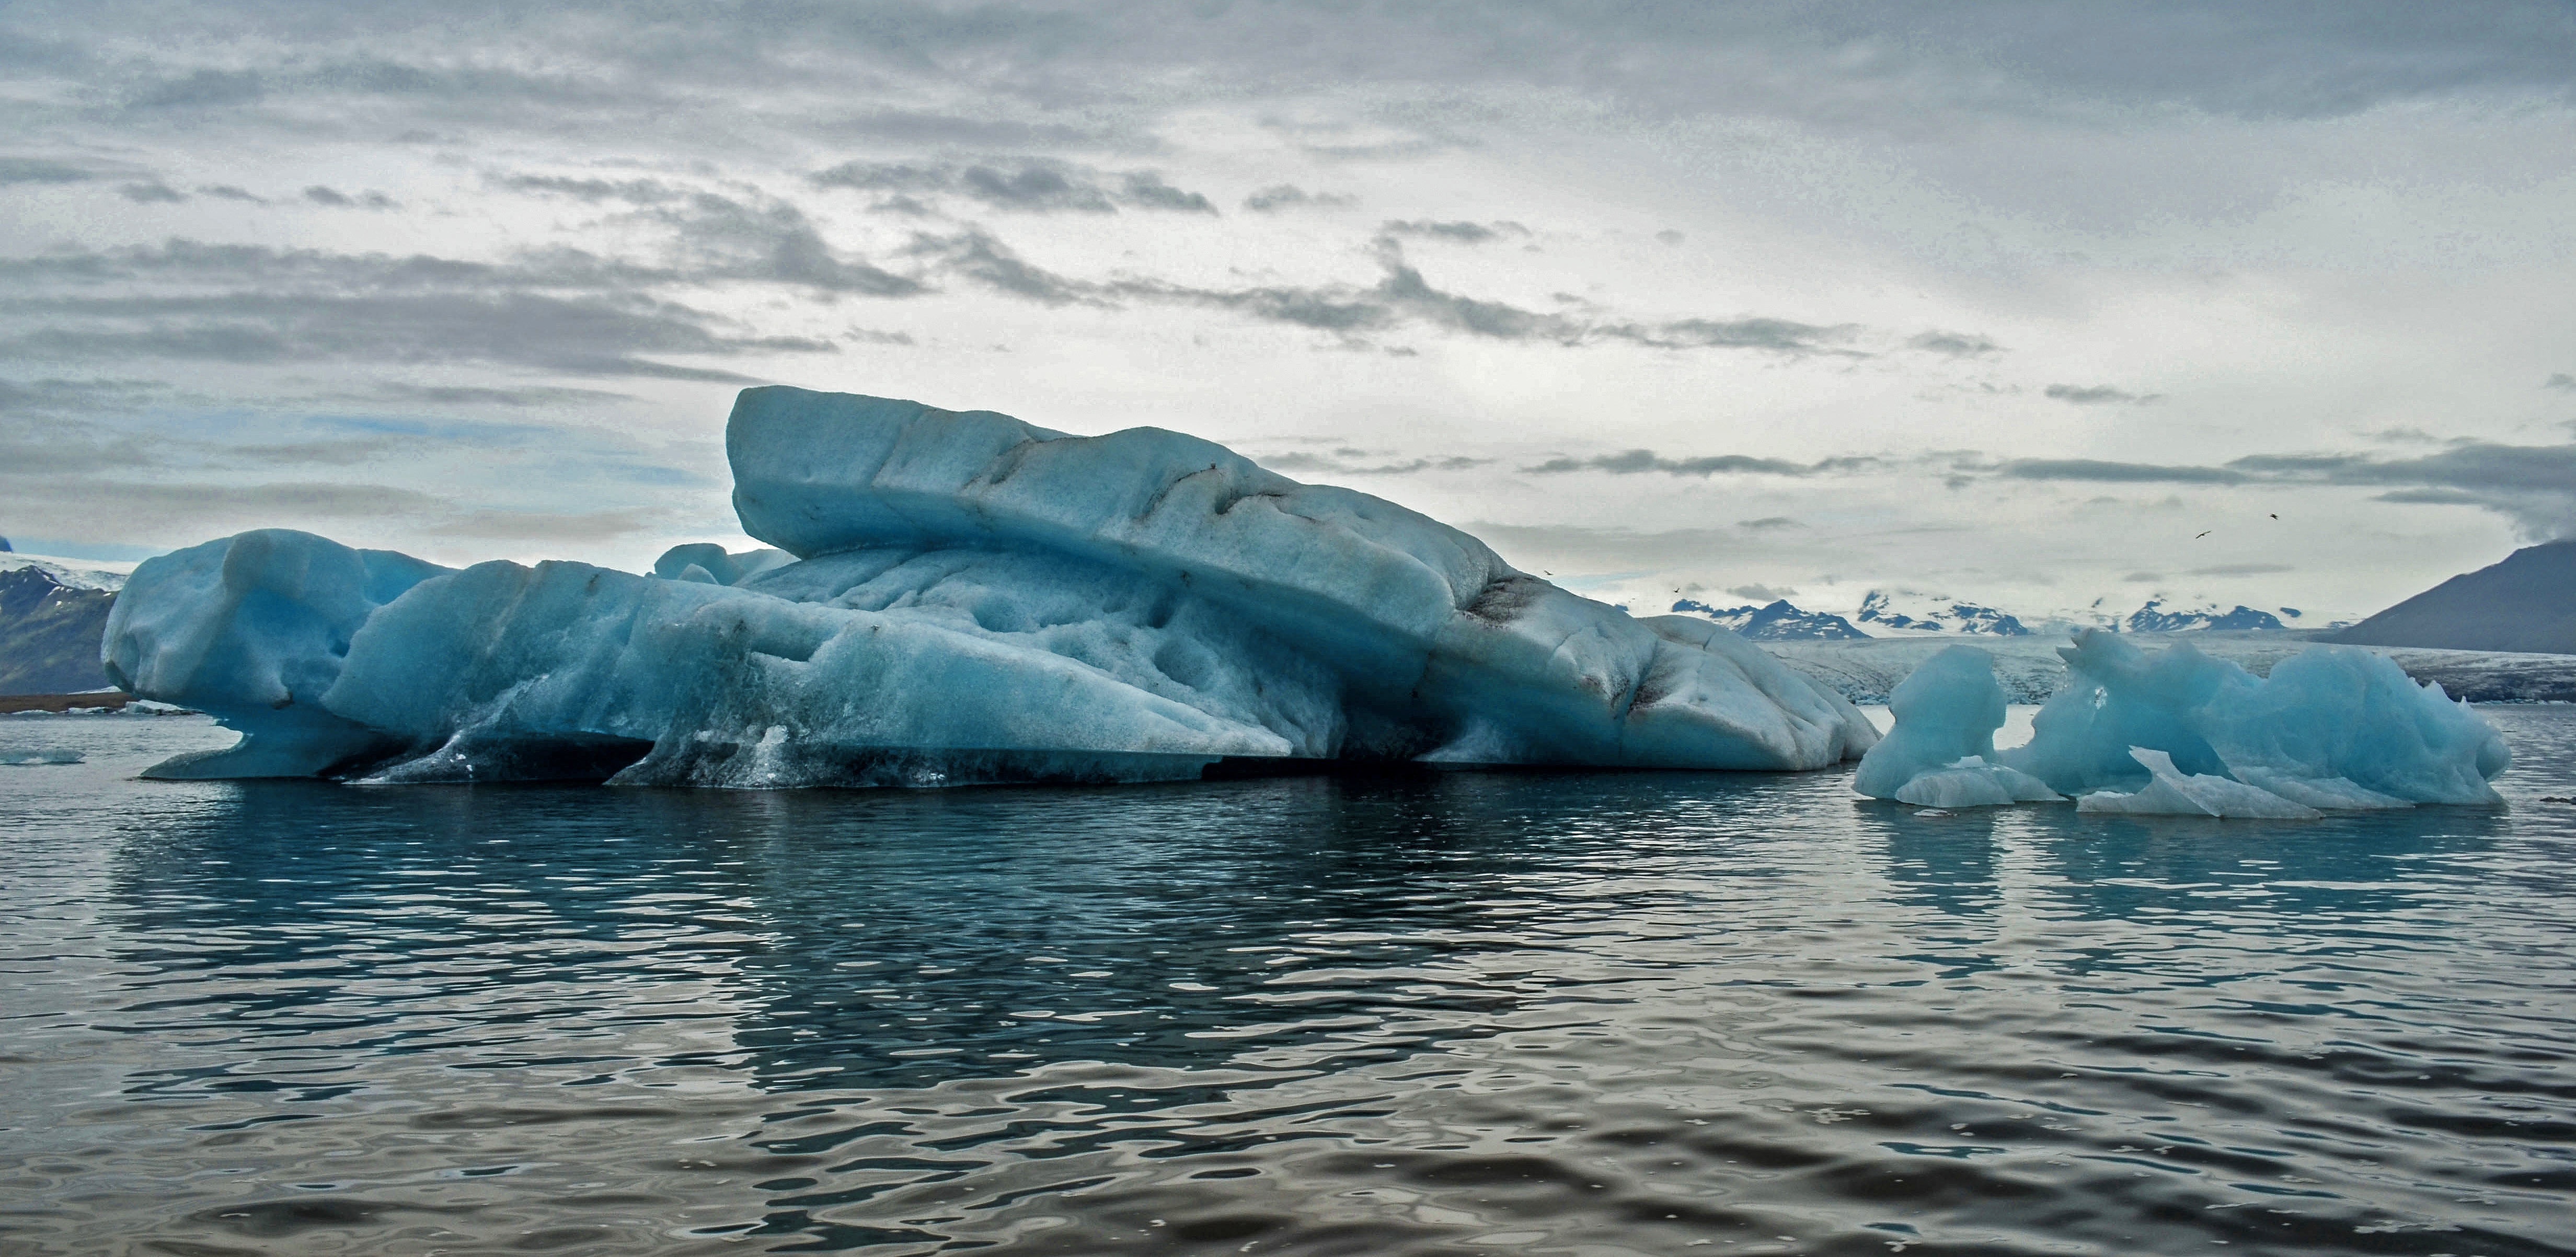
sea, water, nature, ocean, cold, winter, ice, arctic, iceberg, freezing, arctic ocean, wind wave, ice cap, sea ice, polar ice cap, public domain images